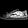
Label: Sneaker